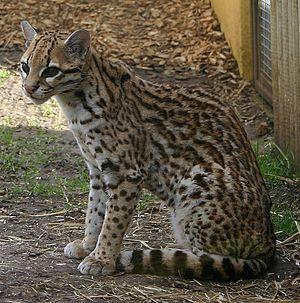
Un ocelot (Leopardus pardalis) au zoo de Marwell.
Le parc national Chaco se trouve dans la province du Chaco, en Argentine, à 120 km de la capitale Resistencia. Créé en 1954, il s'étend approximativement sur 15 000 hectares. Le but de sa création était la protection du paysage du Chaco oriental ou Chaco humide. Le climat est subtropical humide, avec une saison des pluies en été.
Le parc national d'Iguazú est un parc national d'Argentine, et s'étend sur plus de 67 620 hectares. Il se trouve à l'extrémité nord-est du pays, au nord de la province de Misiones.
La province de Tucumán est une province de l'Argentine située au nord-ouest du pays. Elle a pour capitale la ville de San Miguel de Tucumán.